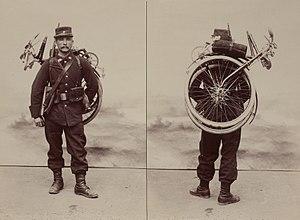
[Collection Jules Beau. Photographie sportive]
La compagnie des Cycles Gladiator, puis Gladiator-Clément est une entreprise française fabriquant des cycles et des automobiles établie au Pré-Saint-Gervais entre 1891 et 1920.